Juice box

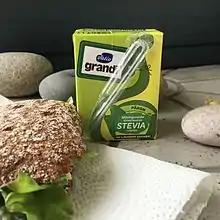
Grandi juice by Valio

A juice box is made of liquid packaging board which is usually six layers of paper, polyethylene, and aluminum foil. Paper is used to shape the product and give the box an extra source of strength, Polyethylene forms a liquid-tight seal and keeps the product dry, polyethylene is the layer used to print the information and graphics that are provided on the packaging, aluminum is used for the purpose of keeping light and oxygen out (as well preventing the juice from becoming spoiled without having to use extra preservatives).